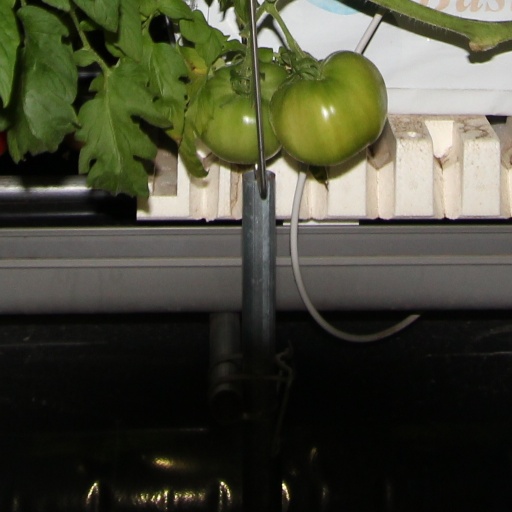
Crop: tomato